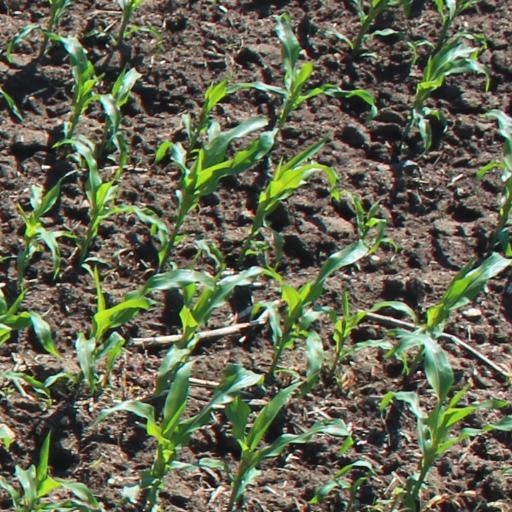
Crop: maize; corn